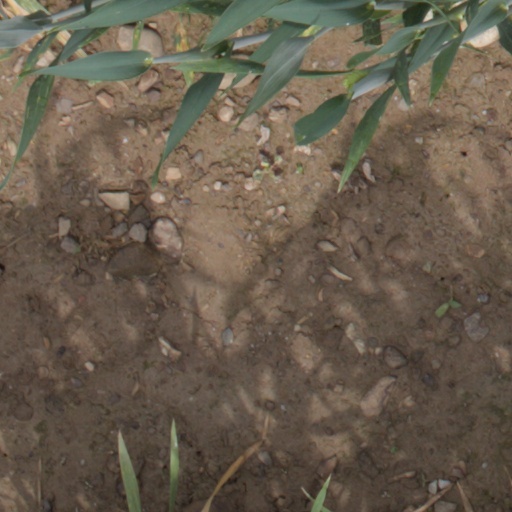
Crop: wheat